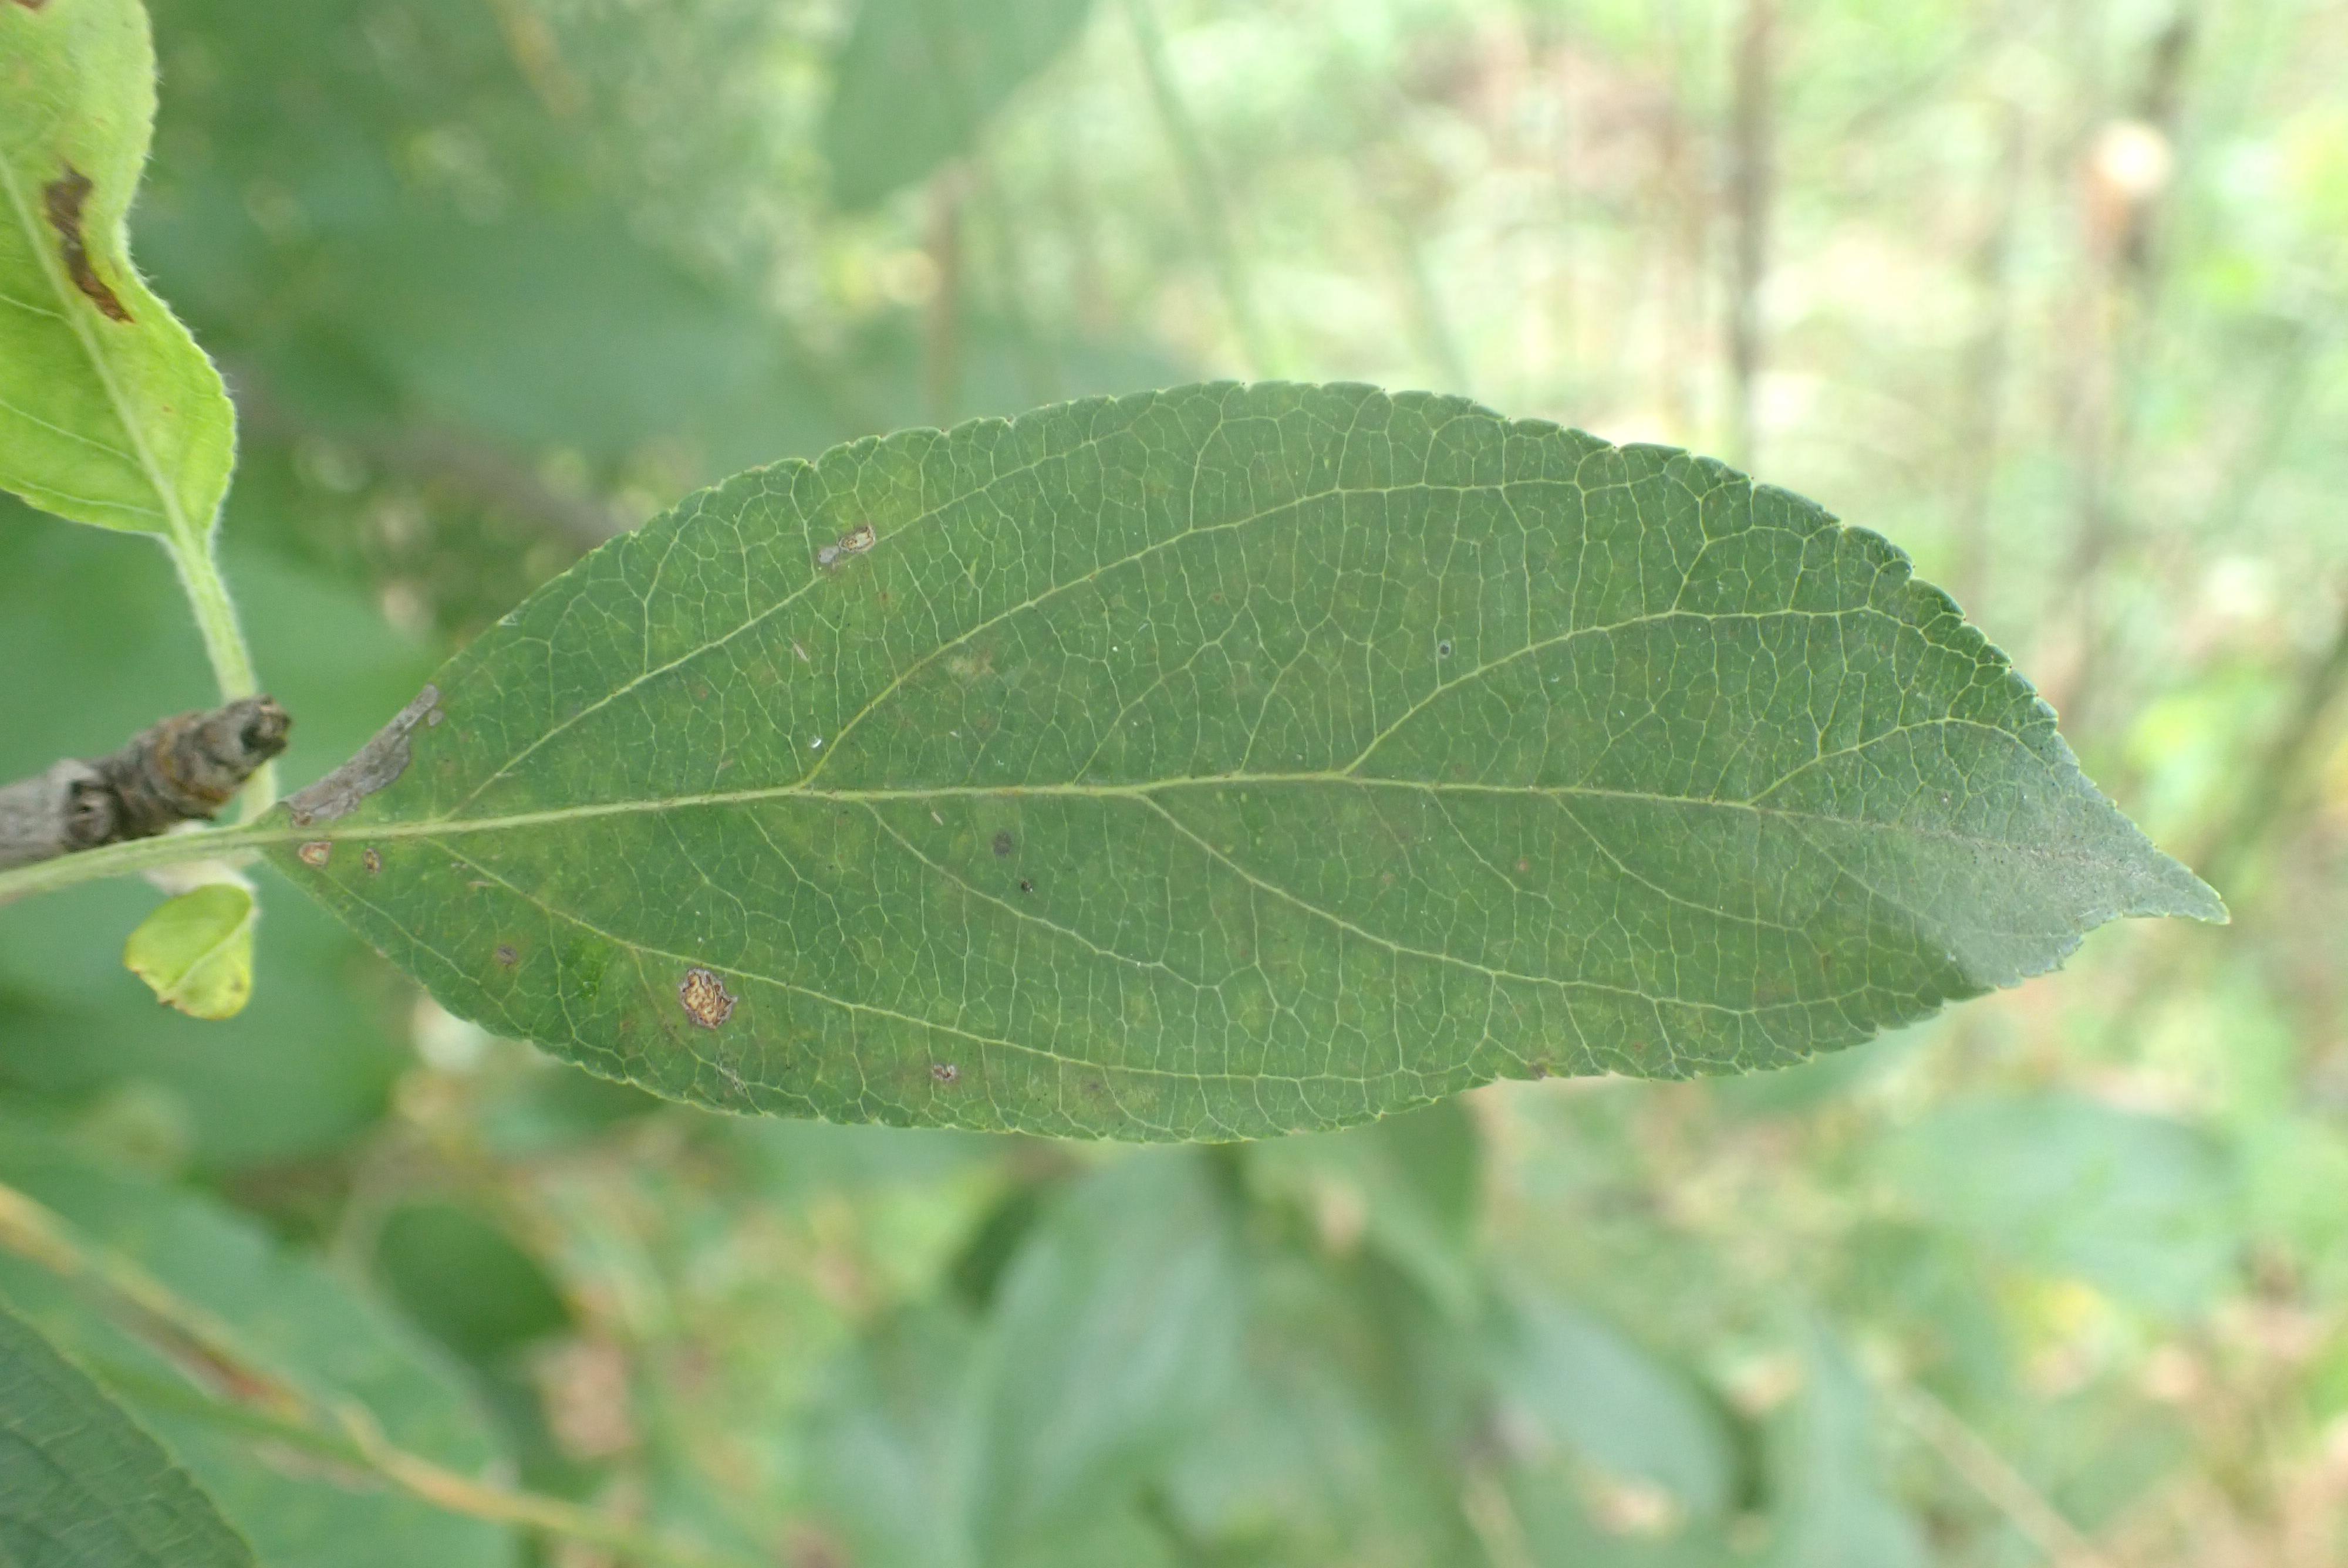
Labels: complex